Springfield race riot of 1908

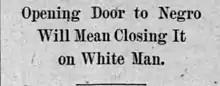
"Chicago Tribune". Feb 1903

Today, most historians agree that the attacks were brought about by the "strain" poor whites felt due to not being able to control their political and economic reality. This lack of perceived power was at odds with the idea of white "manhood", which in the U.S. has long been synonymous with and bred an expectation of entitlement to dominance of political voting rights, dominance in the economic arena, and dominance as sexual partners and protectors of white women. When wages drop, job stability is threatened, cultural norms are pressed (e.g. increase of immigrant culture, an increased presence of black people or of black people who are financially better off than many whites, etc.), and white women give voice to a sexual threat from an "other", white men perceive a threat to the dominance of their manhood. The perception of any such threat increases the likelihood of violence, while the convergence of such deemed threats is likely to increase the expression of that violence: